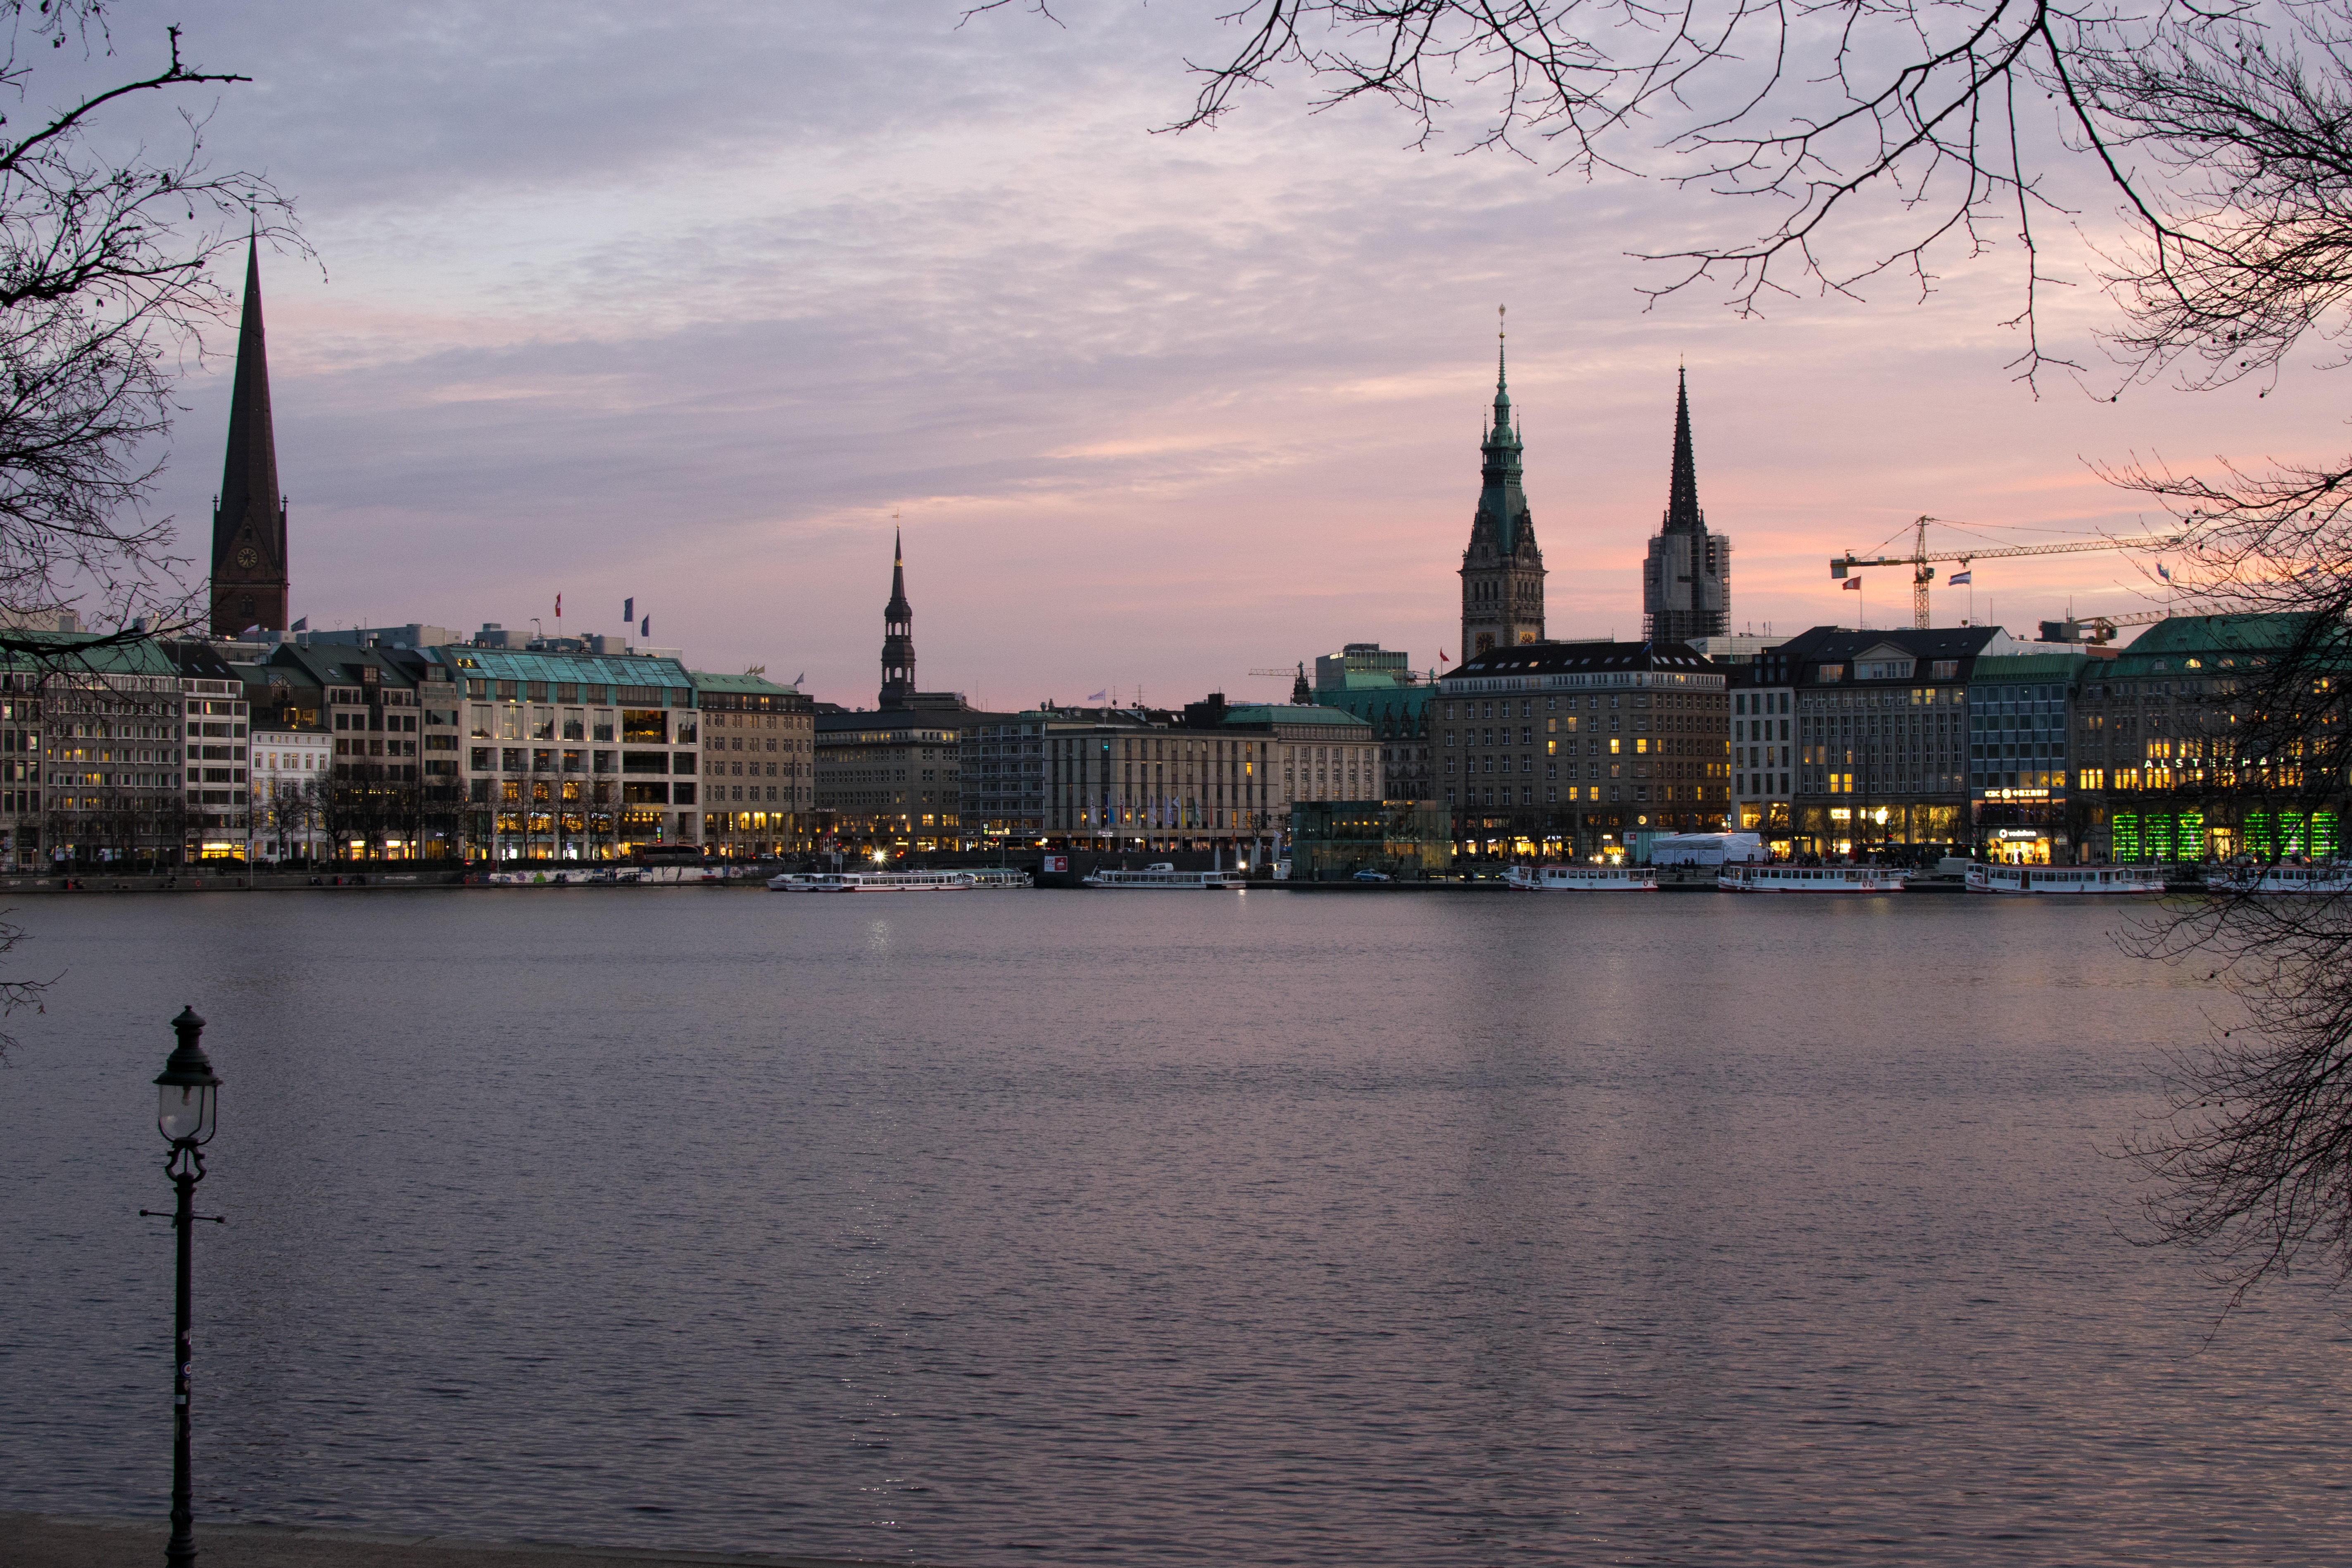
horizon, sunset, bridge, skyline, morning, dawn, city, skyscraper, river, cityscape, panorama, downtown, dusk, evening, reflection, waterway, abendstimmung, hamburg, alster, urban area, innenalster, human settlement, jungfernstieg